Nesta Obermer

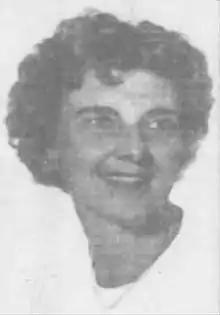
Obermer, 1952

Nesta Obermer OBE, (14 September 18933 October 1984), was a British philanthropist, playwright and artist. Born in Norfolk, she began writing as a child when illness forced her to be confined for a lengthy period. Travelling often, as a diplomat's daughter she began writing articles as a war correspondent during World War I. She married a wealthy playwright in 1925. As participants in an international social circle, the two travelled widely. Encouraged by her husband, Obermer wrote three plays which were produced in the 1930s in London theatres and was a well known reader on BBC Radio until the 1940s.